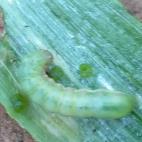
Crop: Onion
Condition: caterpillar-p